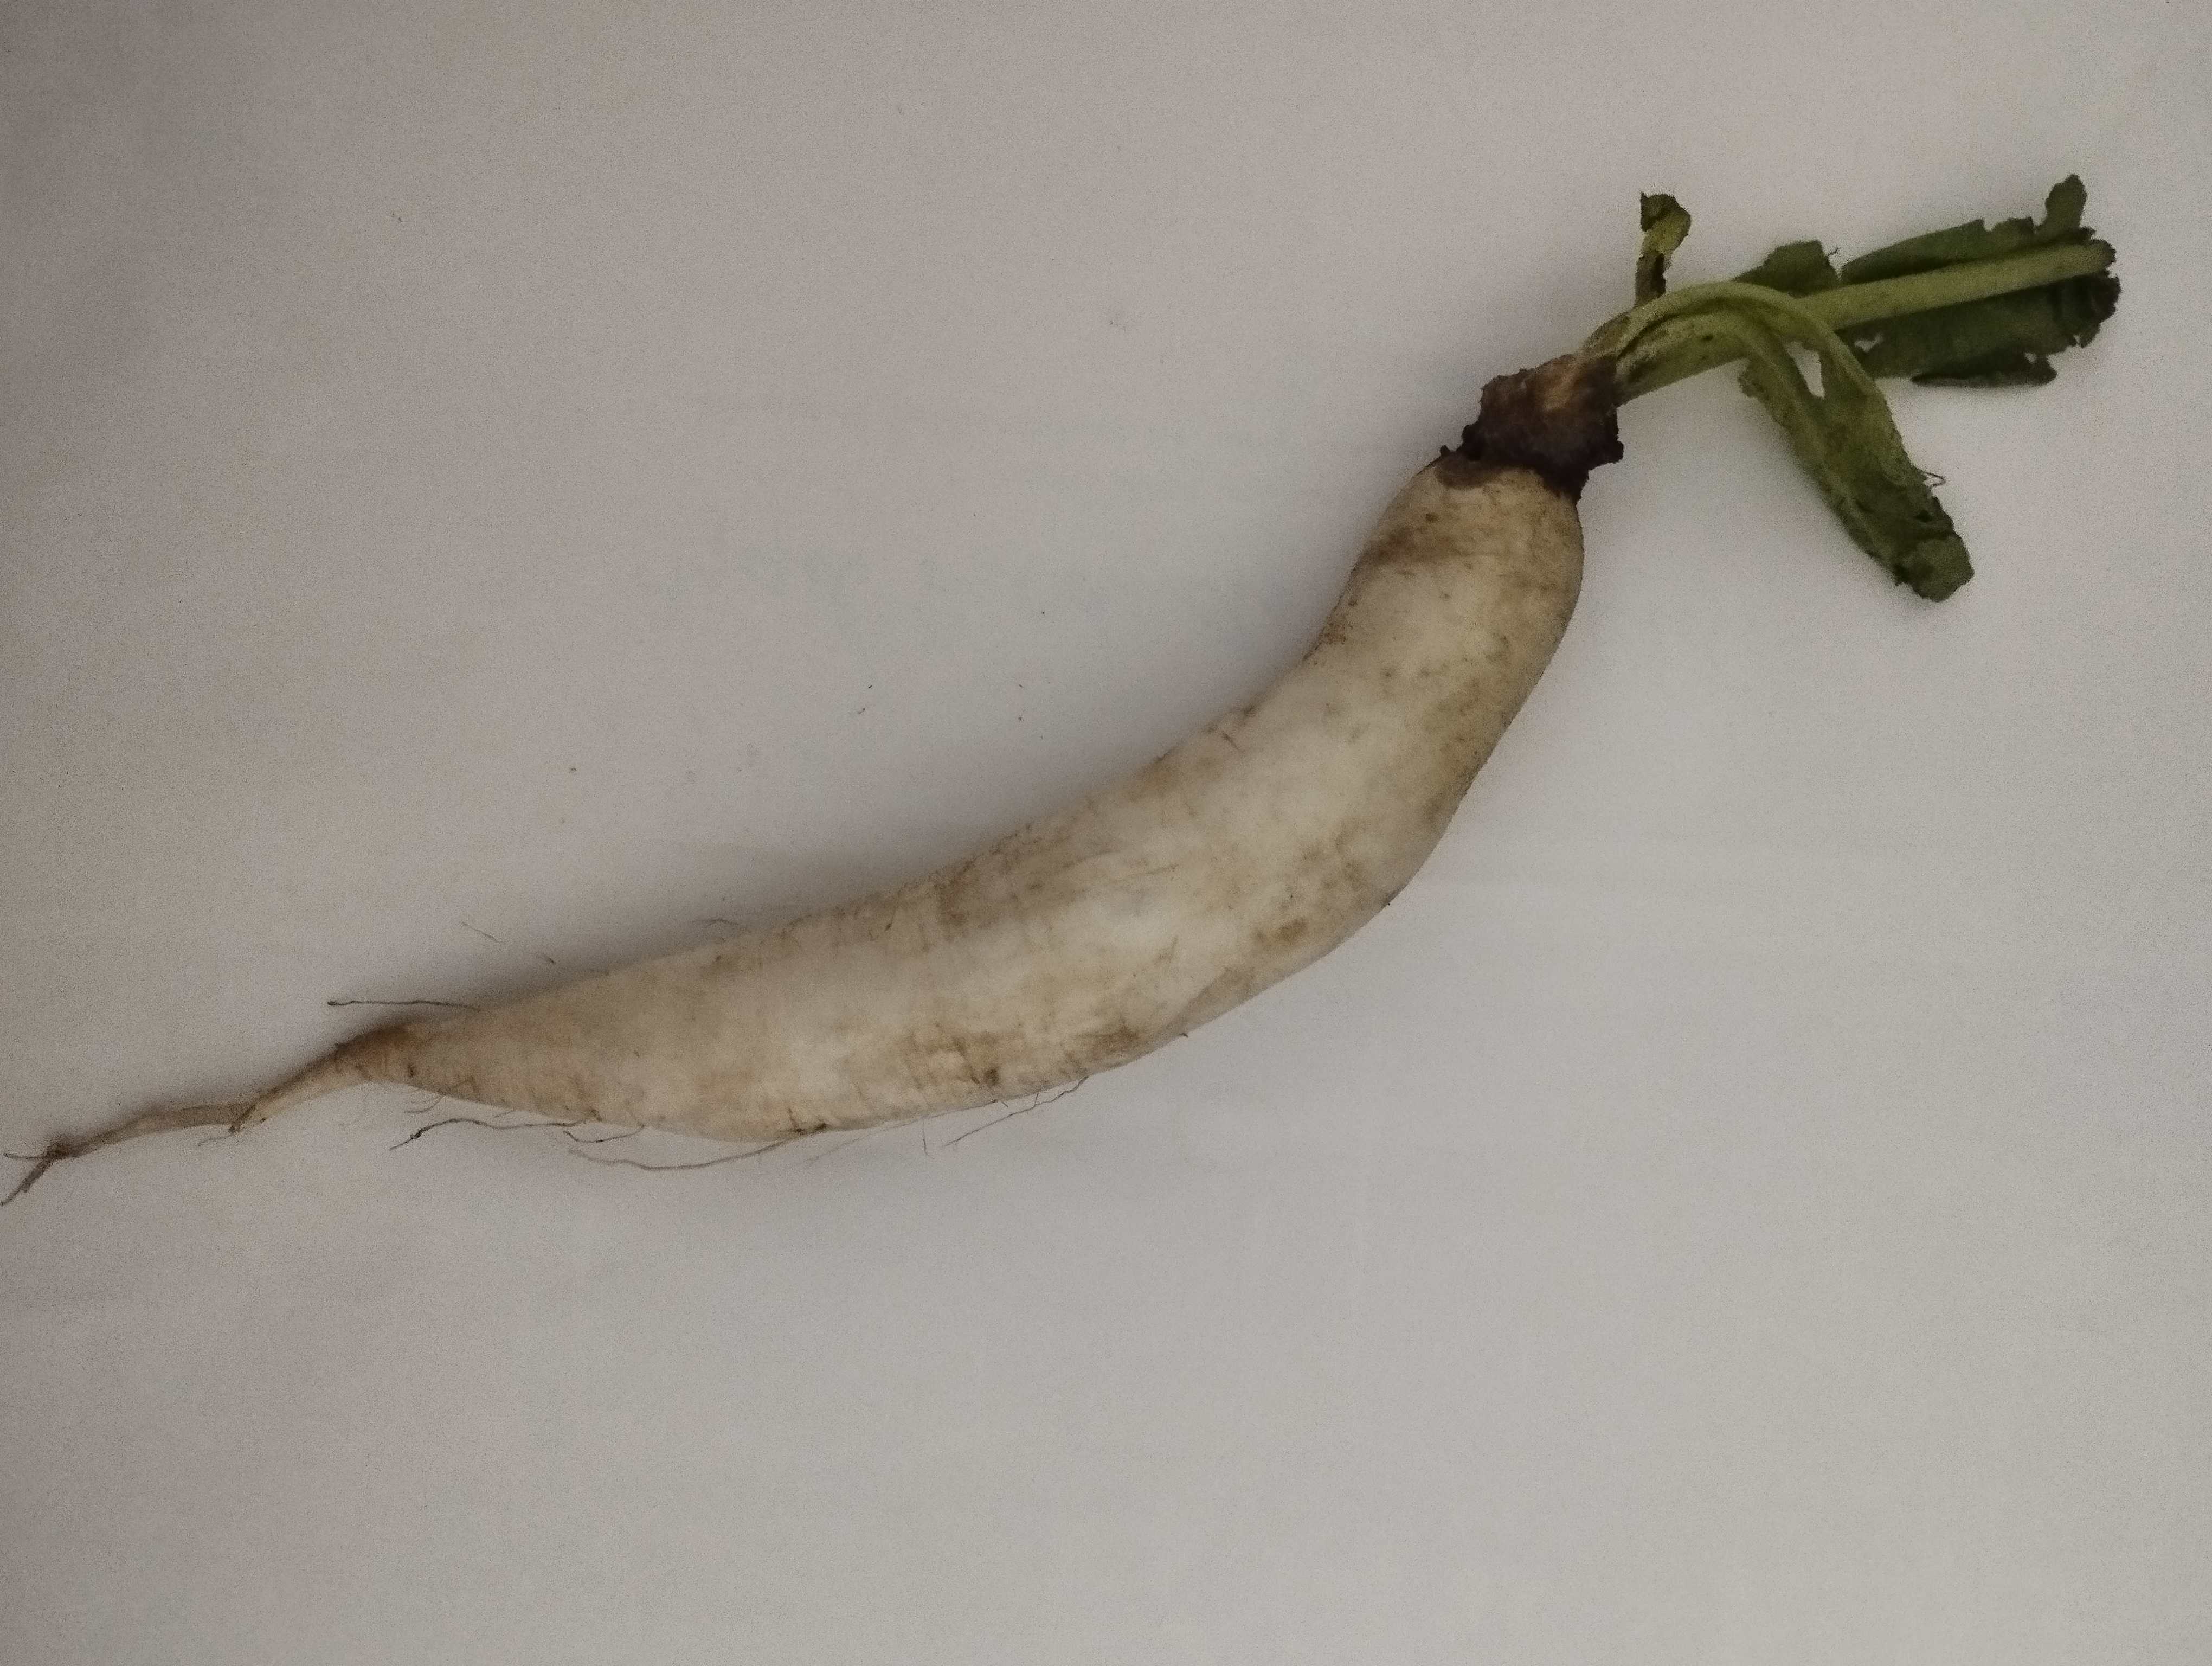
Label: Raphanus sativus